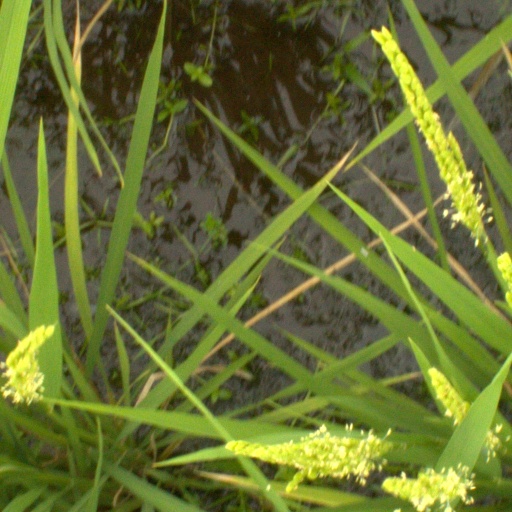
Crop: rice